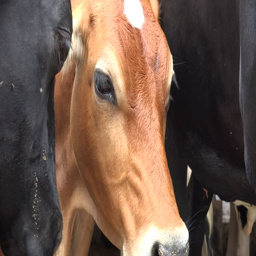
head of a cow or bull , cattle , face